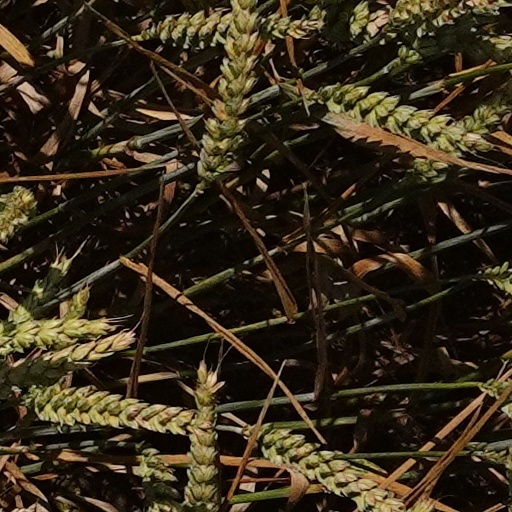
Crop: wheat